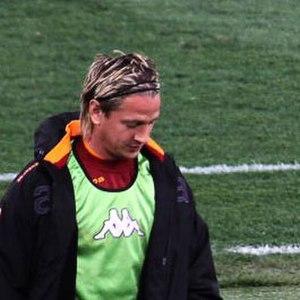
Philippe Mexès, né le 30 mars 1982 à Toulouse, est un footballeur international français à la retraite qui a évolué au poste de défenseur.